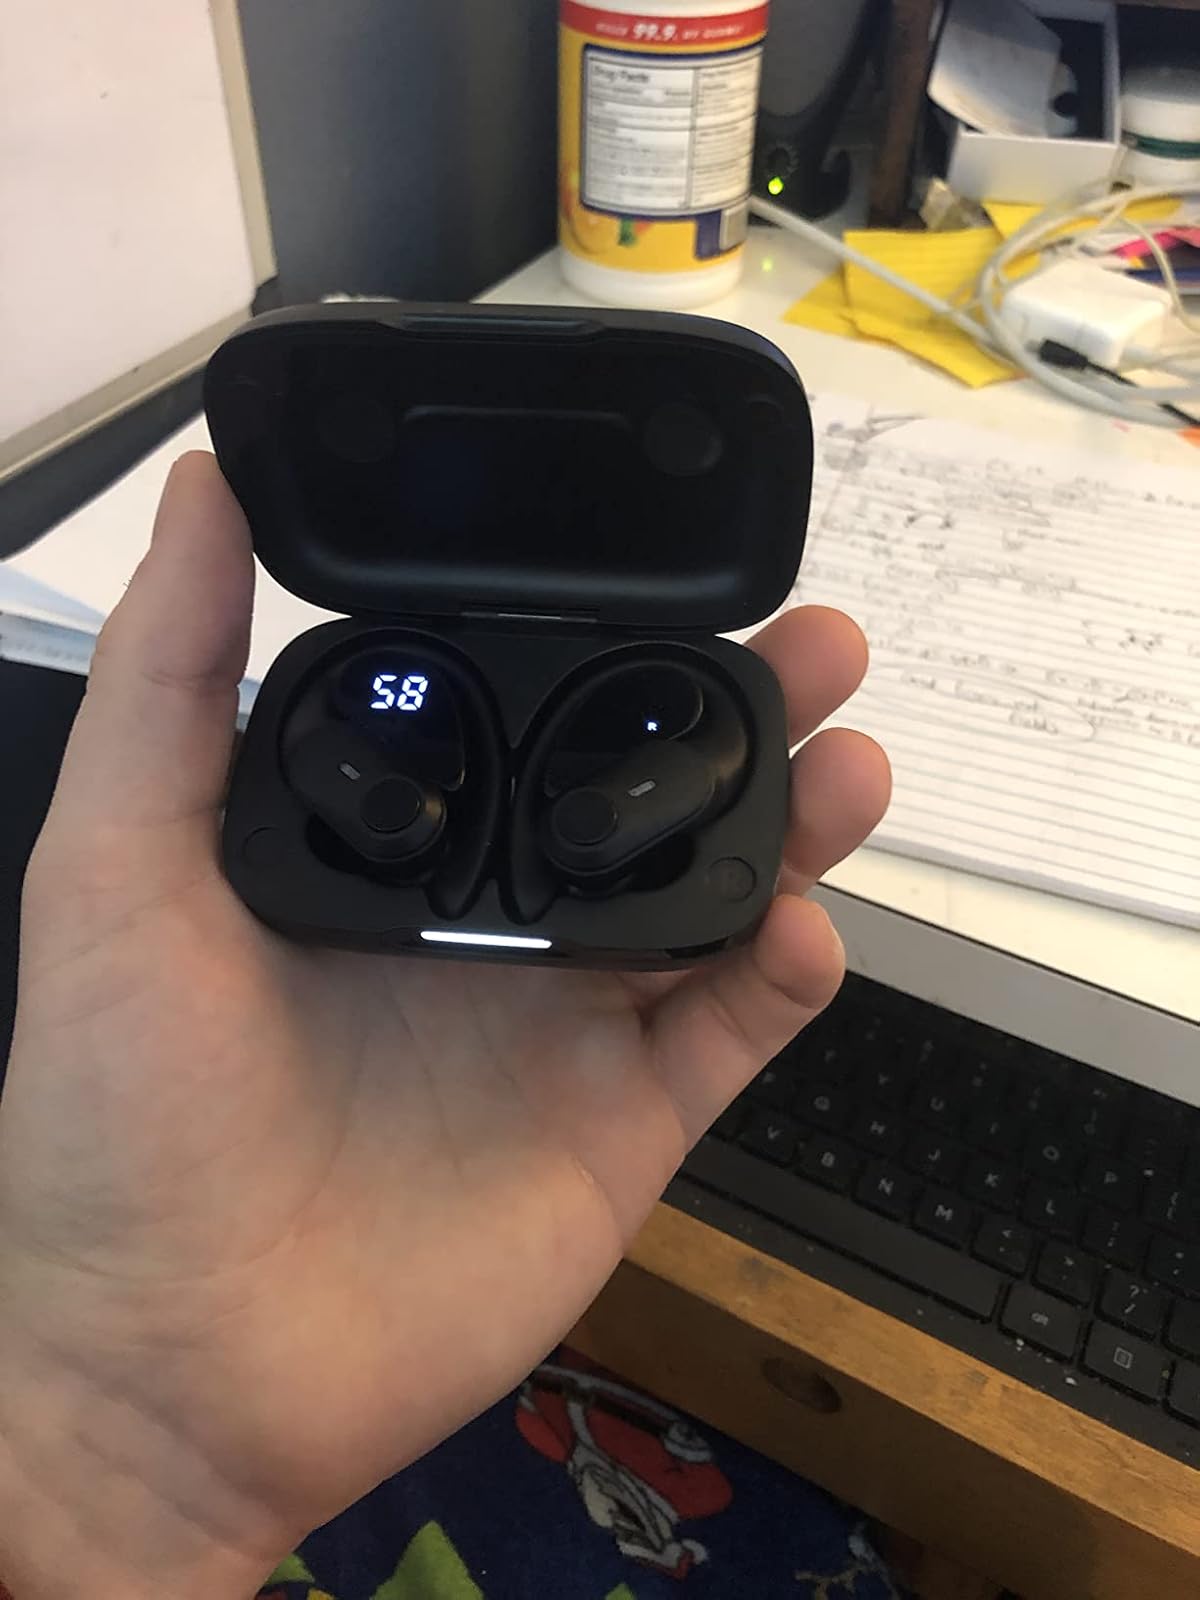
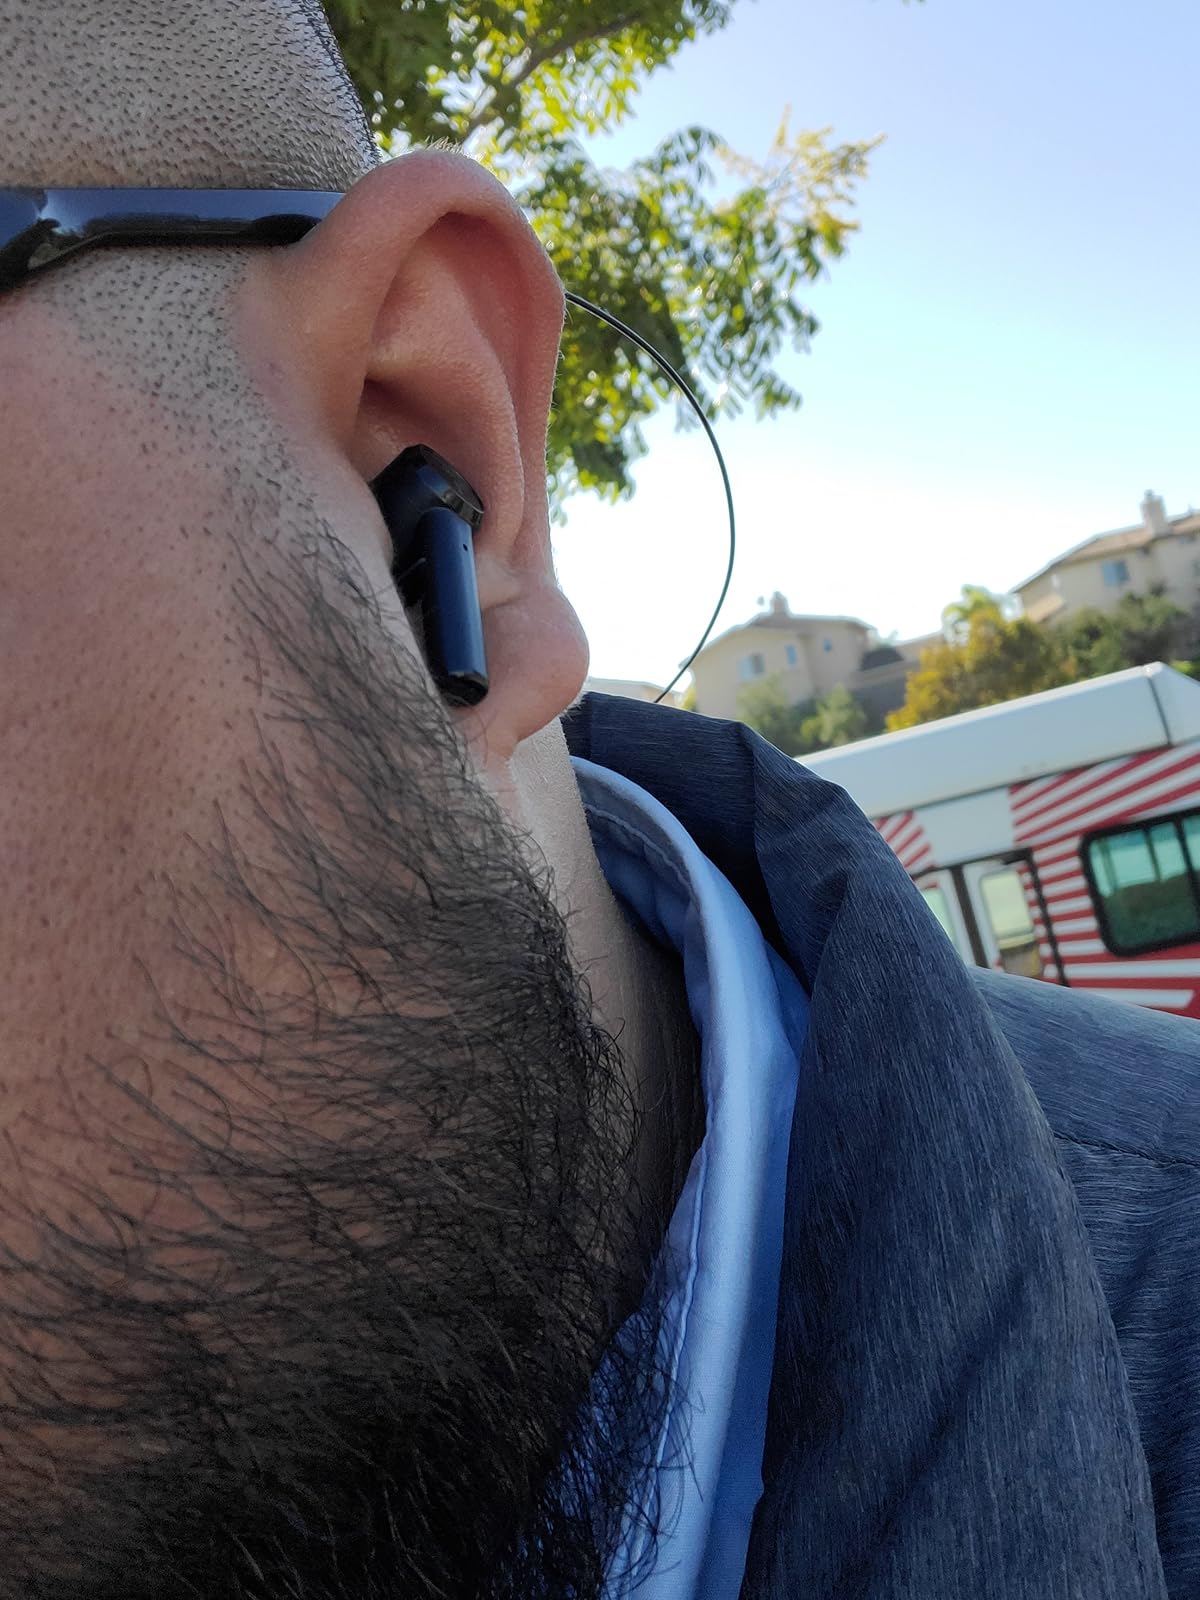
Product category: earbuds
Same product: no